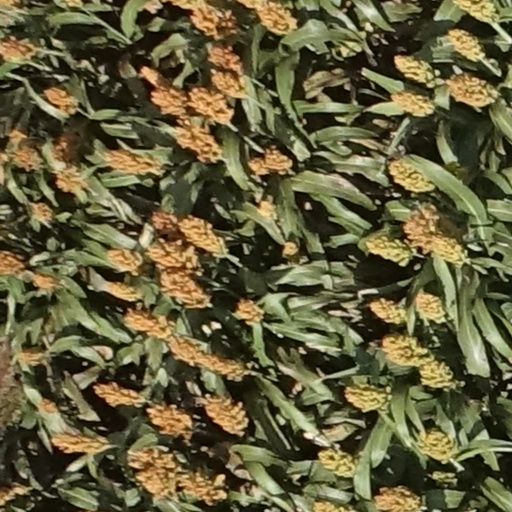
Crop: sorghum